Two truths doctrine

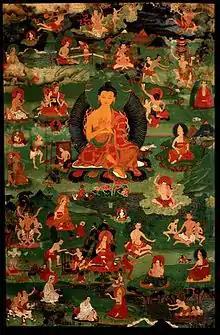
"Nāgārjuna with 84 Mahāsiddhas", Tibetan Buddhist "thangka" currently preserved in the Rubin Museum of Art, New York City

The distinction between the two truths ("satyadvayavibhāga") was fully developed by Nāgārjuna, founder of the Mādhyamaka school of Buddhist philosophy. Mādhyamika philosophers distinguish between "saṃvṛti-satya", "empirical truth", "relative truth", "truth that keeps the ultimate truth concealed", and "paramārtha-satya", ultimate truth.